Fuwa Ishiki Station

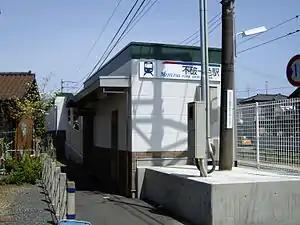
Fuwa-Ishiki Station in April 2008

is a railway station located in the city of Hashima, Gifu Prefecture, Japan, operated by the private railway operator Meitetsu.